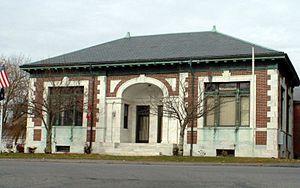
Harwich est une ville du comté de Barnstable dans l'état du Massachusetts aux États-Unis.